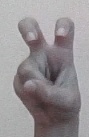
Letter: toot